Scarabaeini

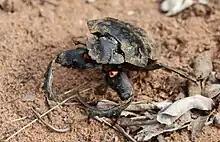
"Pachylomera femoralis"

Note: a number of taxa including "Kheper" and "Mnematidium" are now considered subgenera of "Scarabaeus".